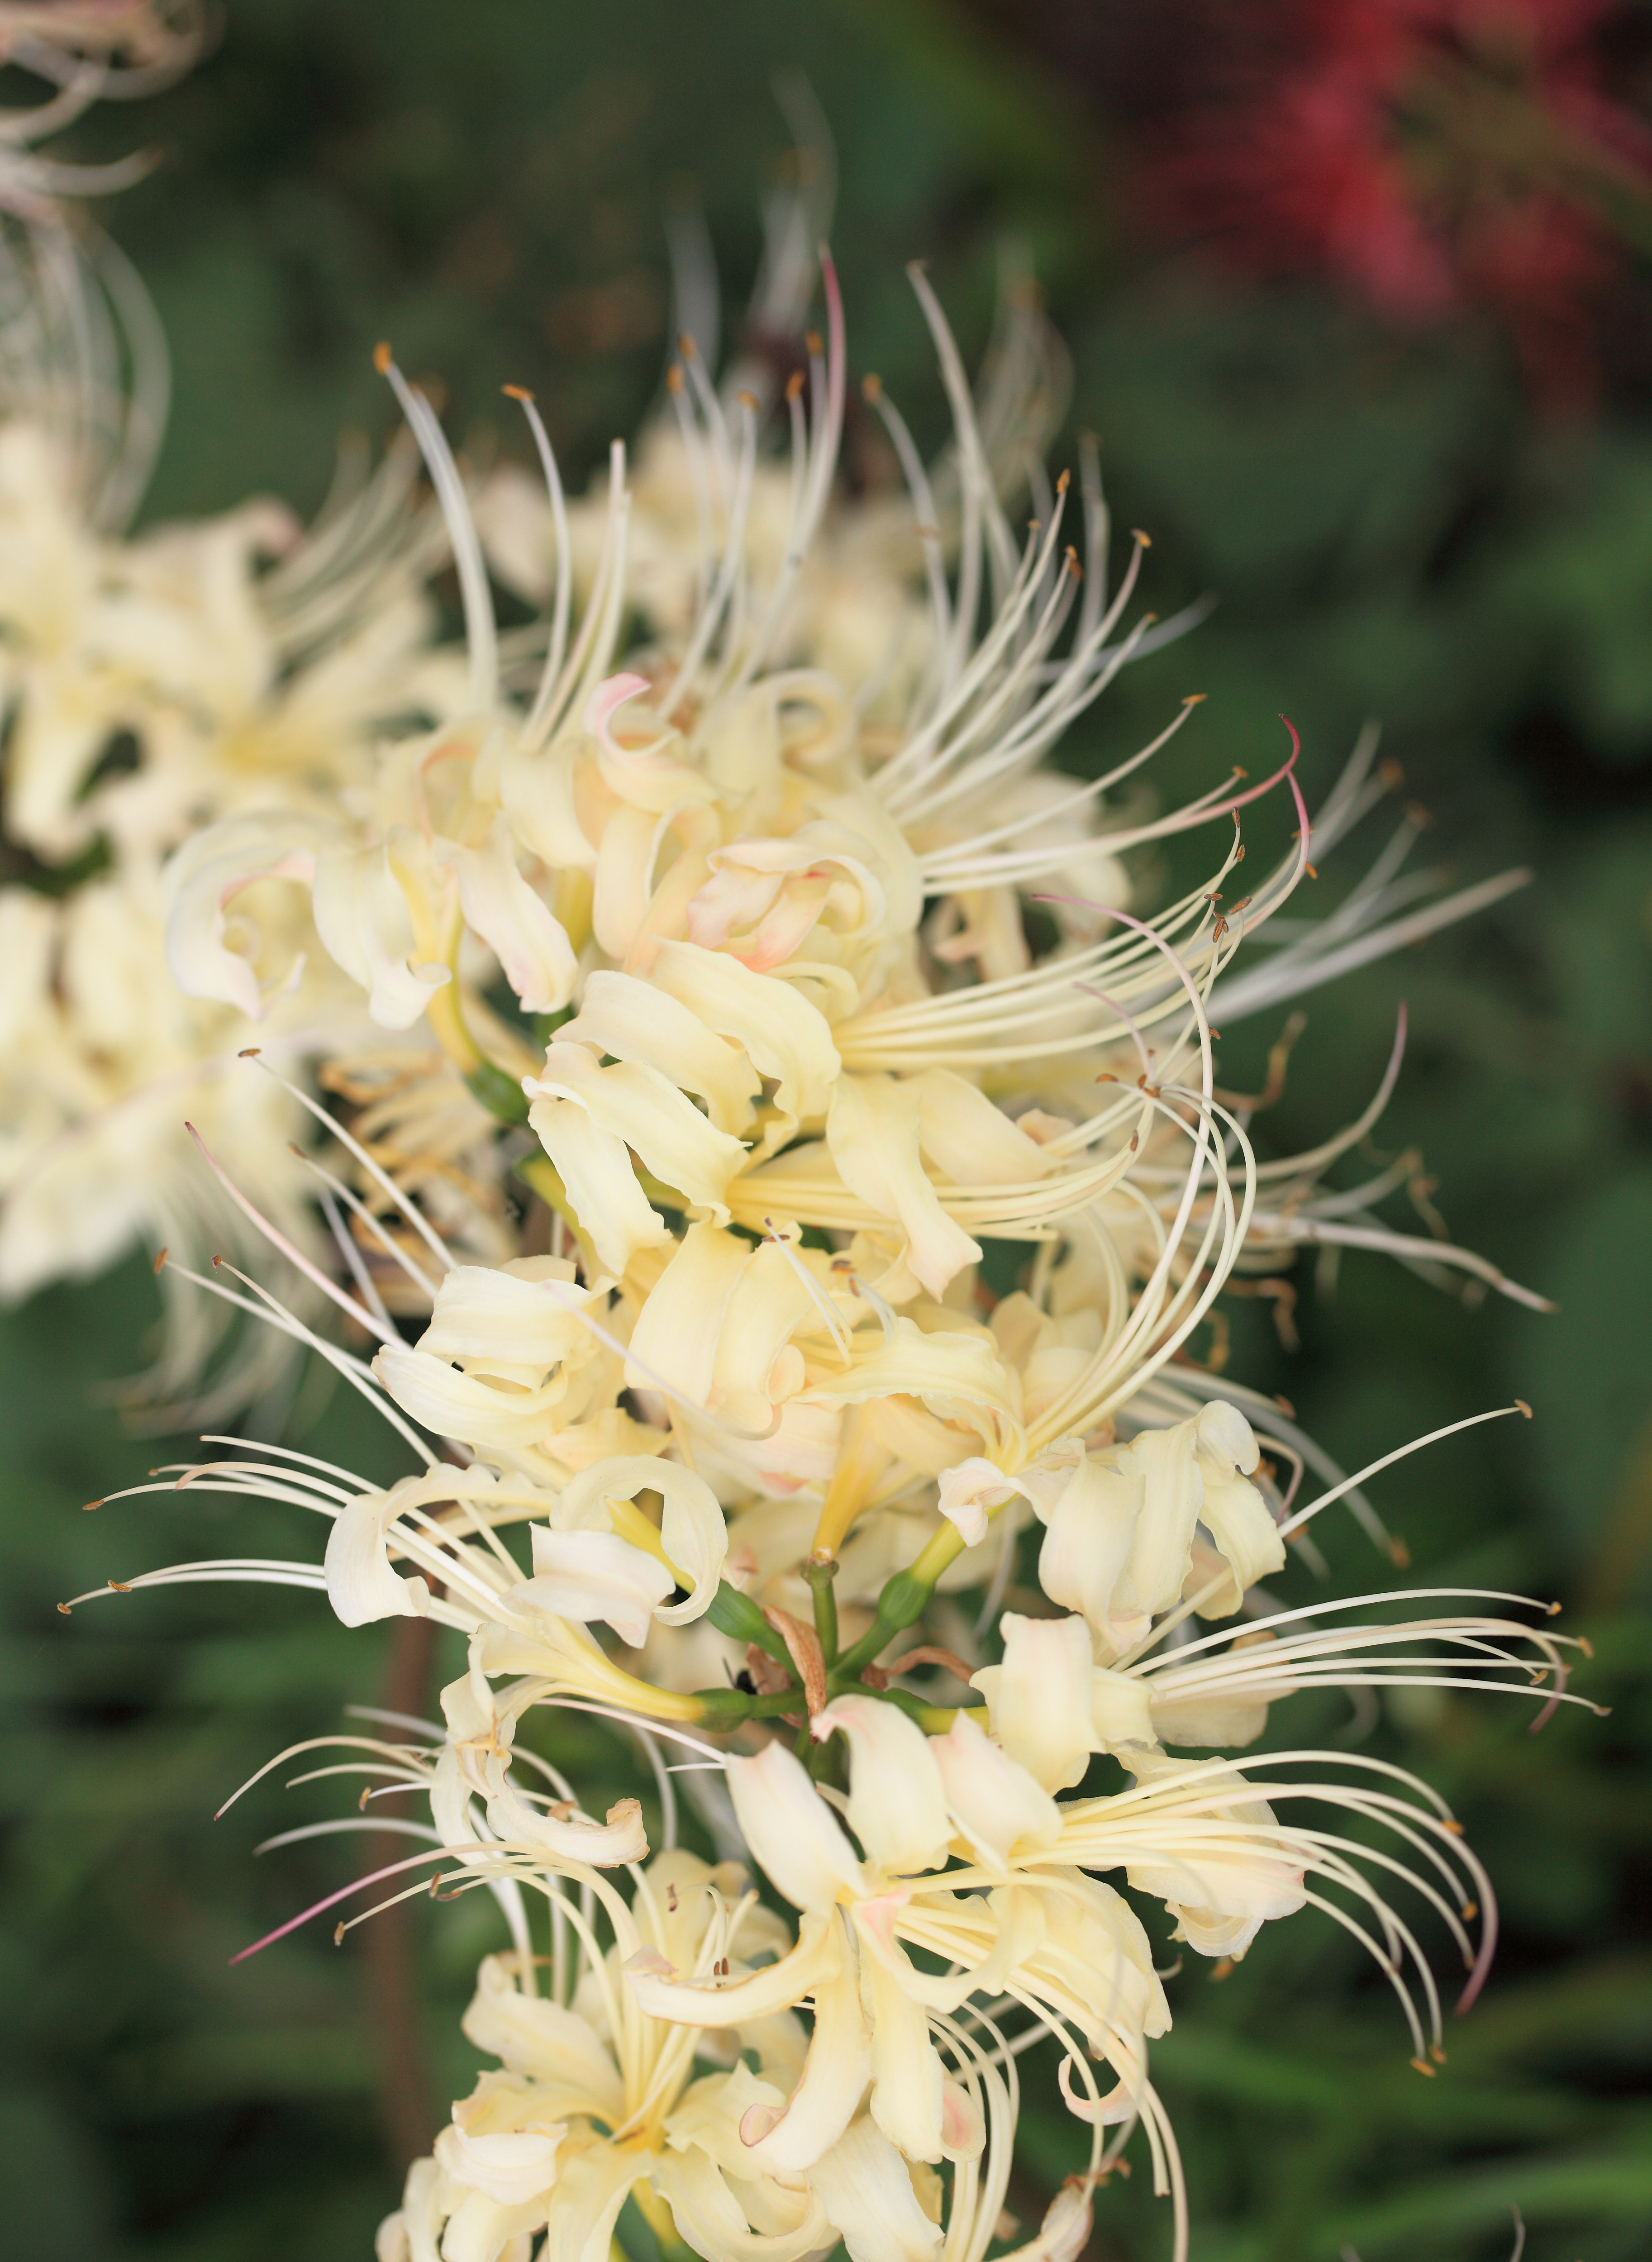
blossom, plant, flower, high, botany, flora, wildflower, shrub, 5d, hires, radiata, markii, floristry, hi, res, resolution, ibaraki, toride, lycoris, redspiderlily, macro photography, flowering plant, flower bouquet, land plant